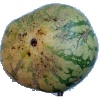
Label: watermelon